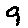
Label: 9